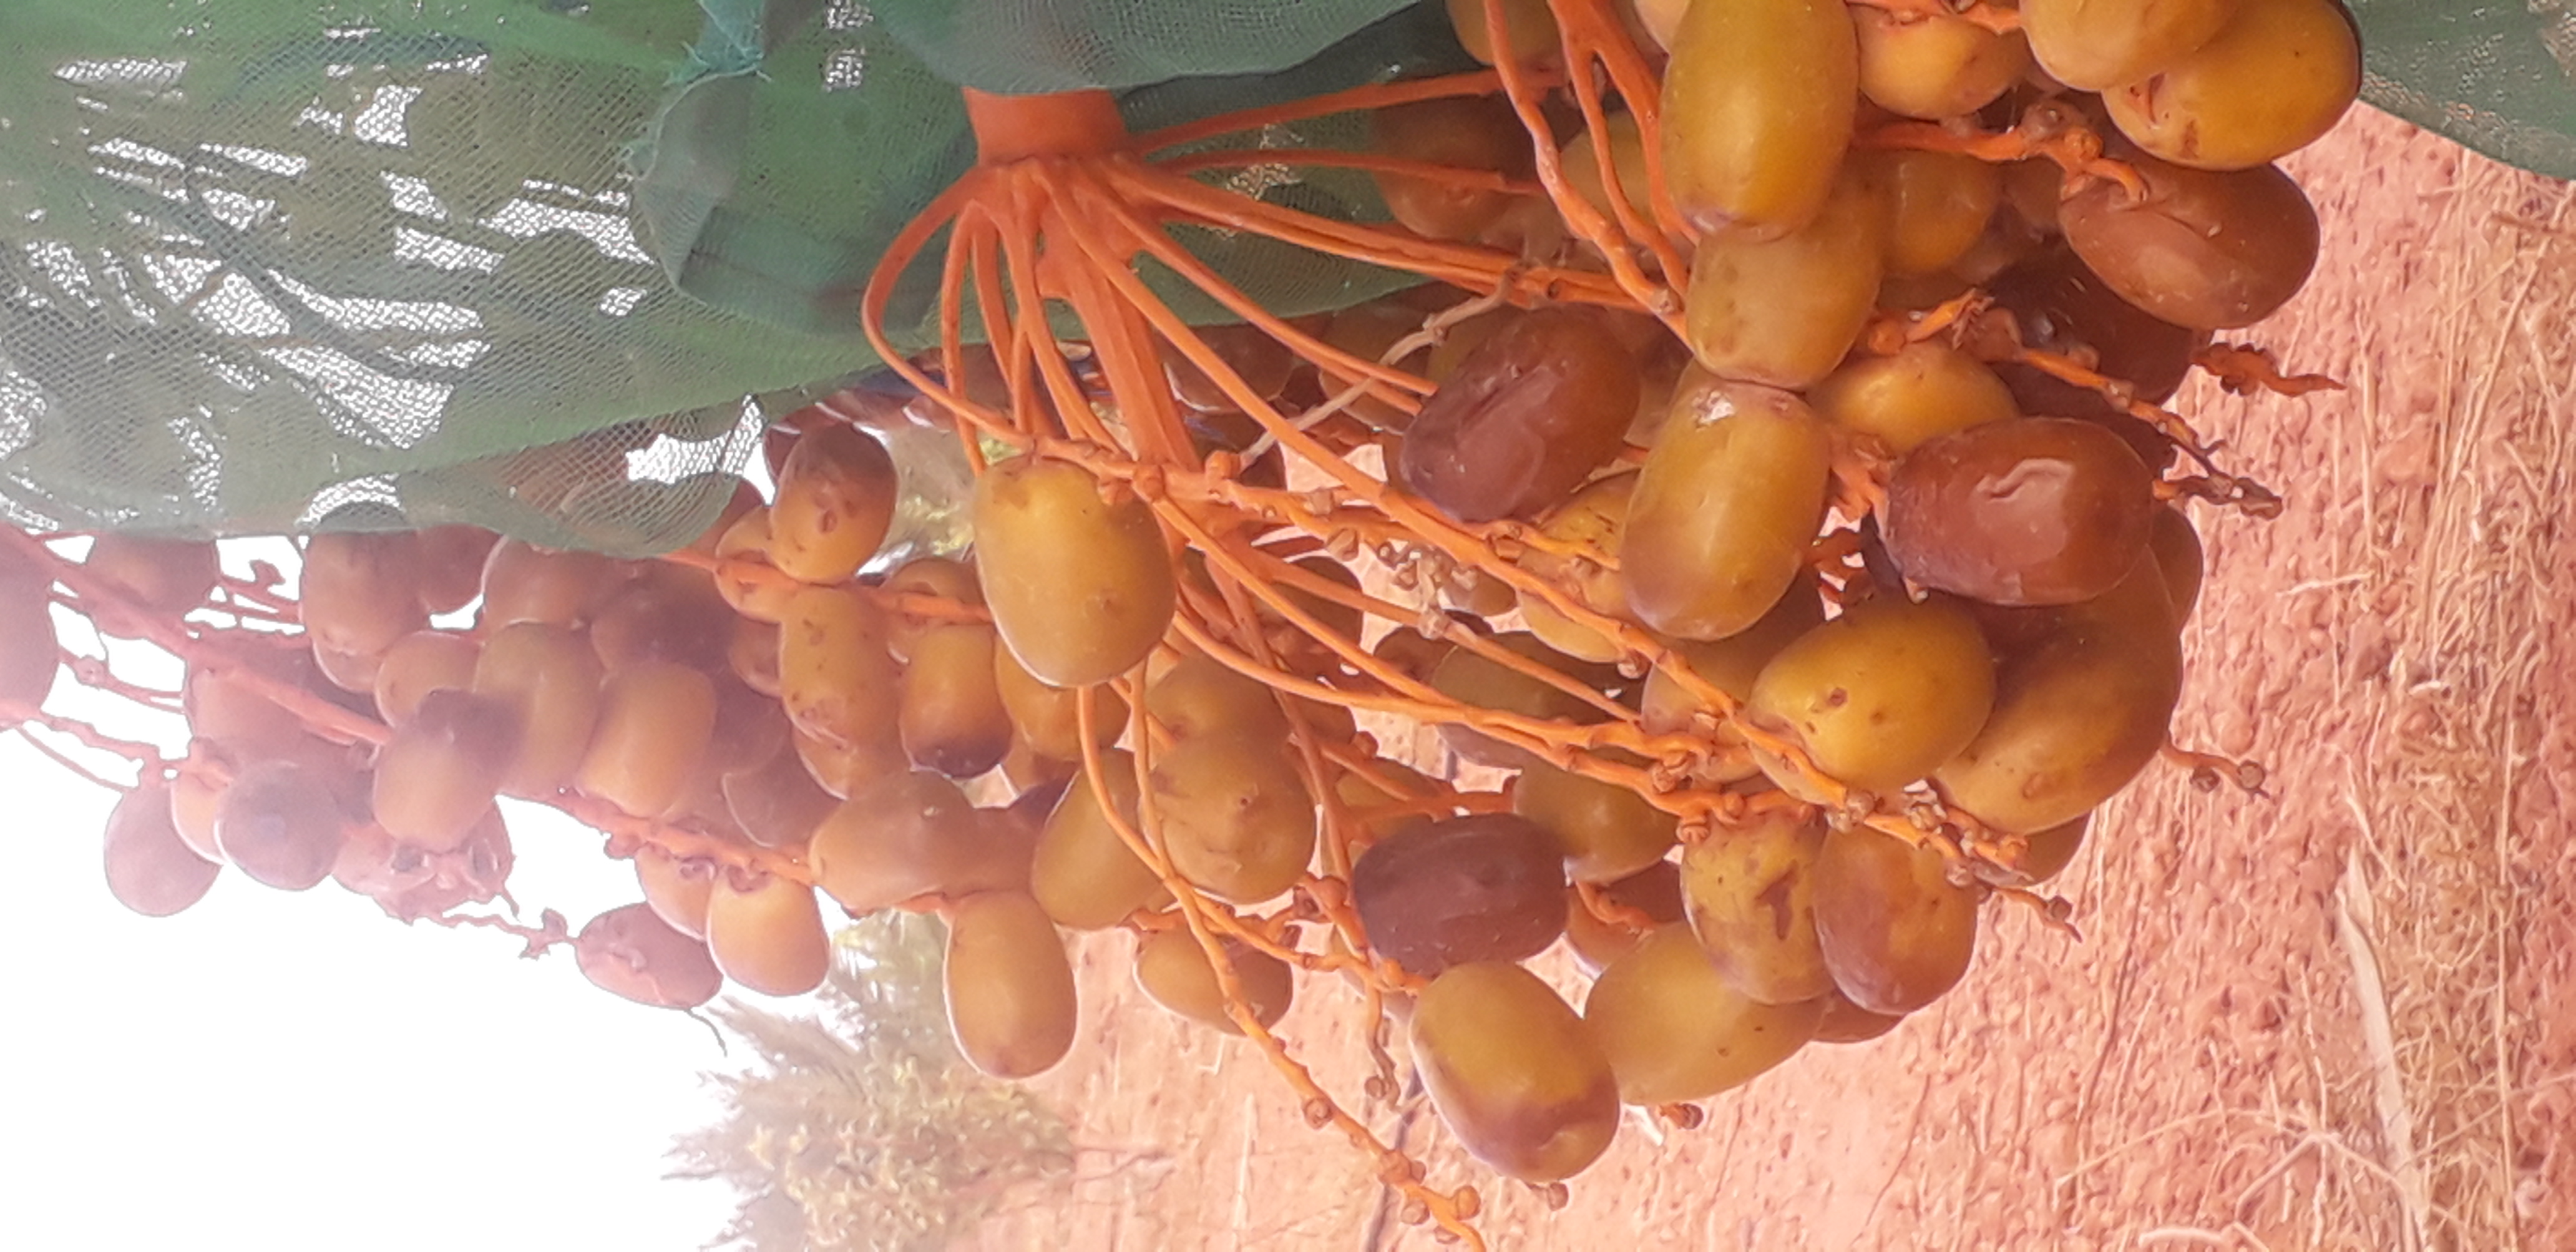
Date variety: Boufagous